Edward Thomas Daniell

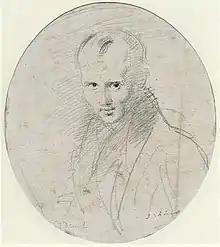
"Portrait of the Rev " by John Linnell (pencil on paper, undated), Norfolk Museums Collections

On 2 October 1832 Daniell was ordained in Norwich Cathedral as a deacon, and three days later was licensed as the curate of the parish church at Banham, a post he held for eighteen months. Letters to John Linnell show he felt a need to increase his income during this period in his life. Little is known of his career as a Norfolk curate, but the Banham registers, all of which have been preserved, show he led an active life in the parish. He continued to etch at this time, and in Thistlethwaite's view whilst there produced his "loveliest and most sophisticated plates".